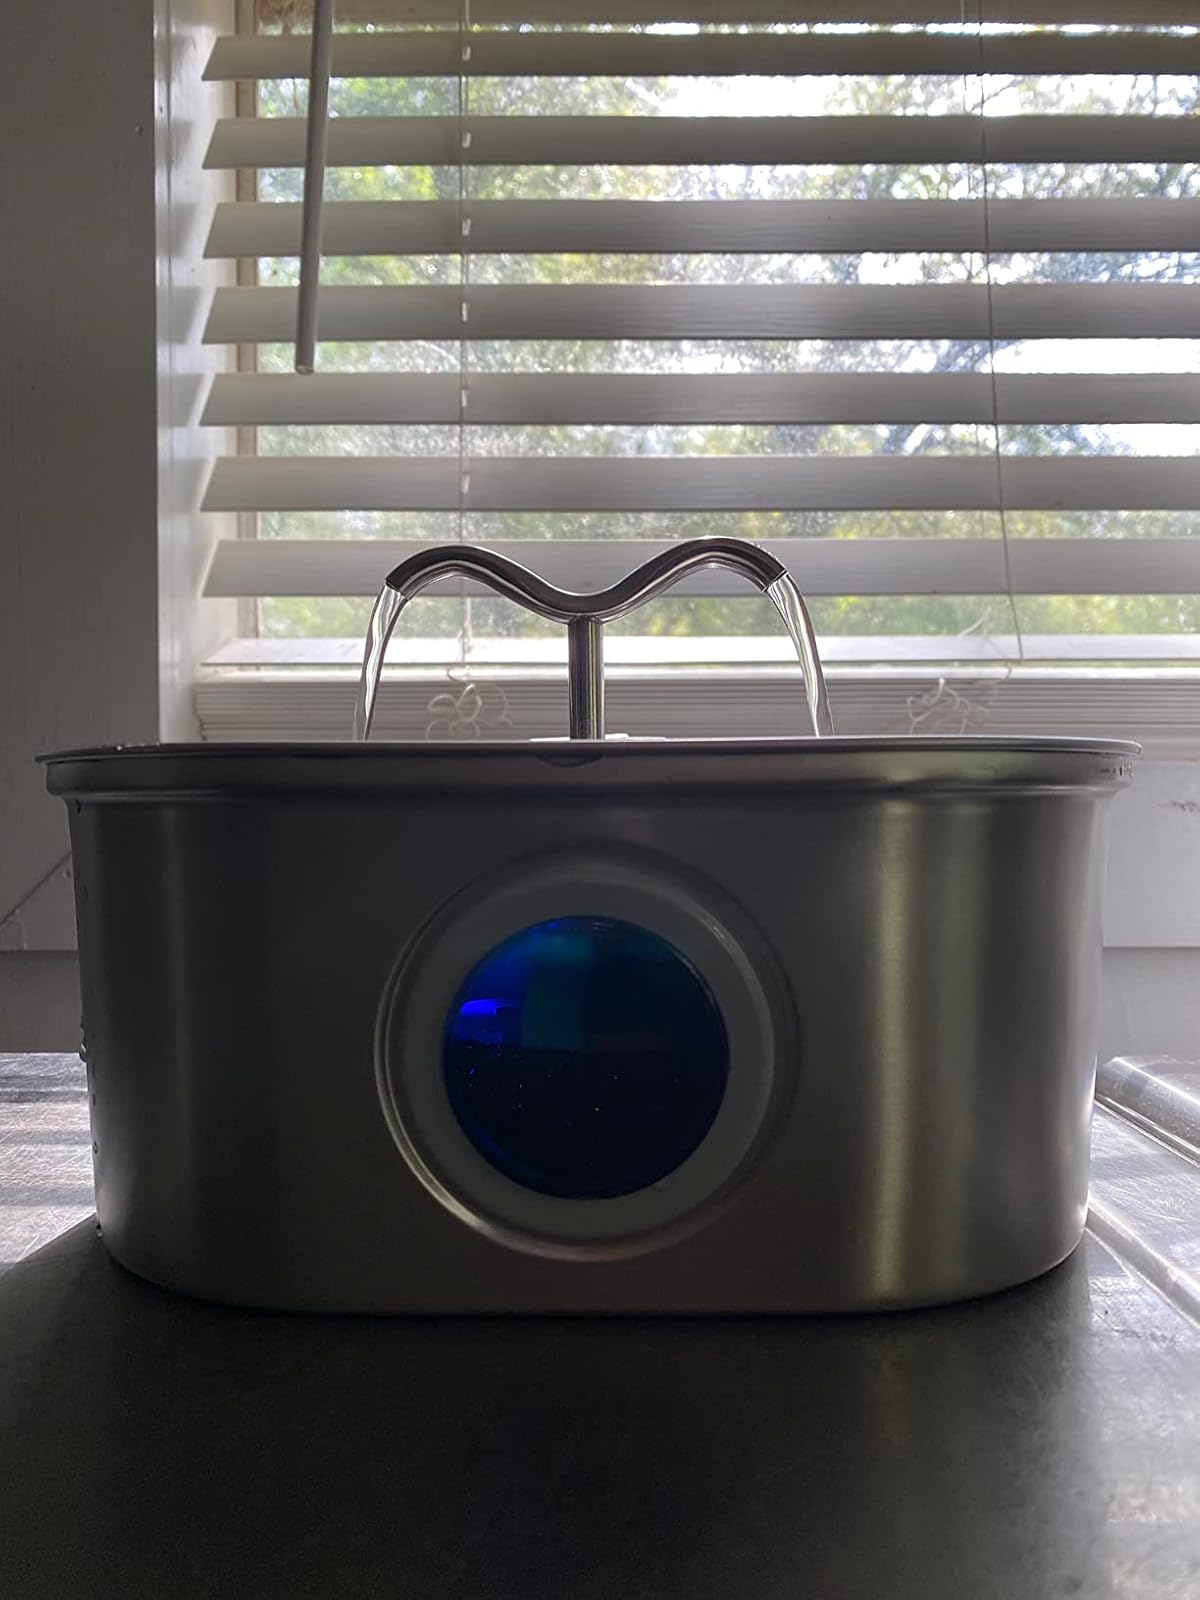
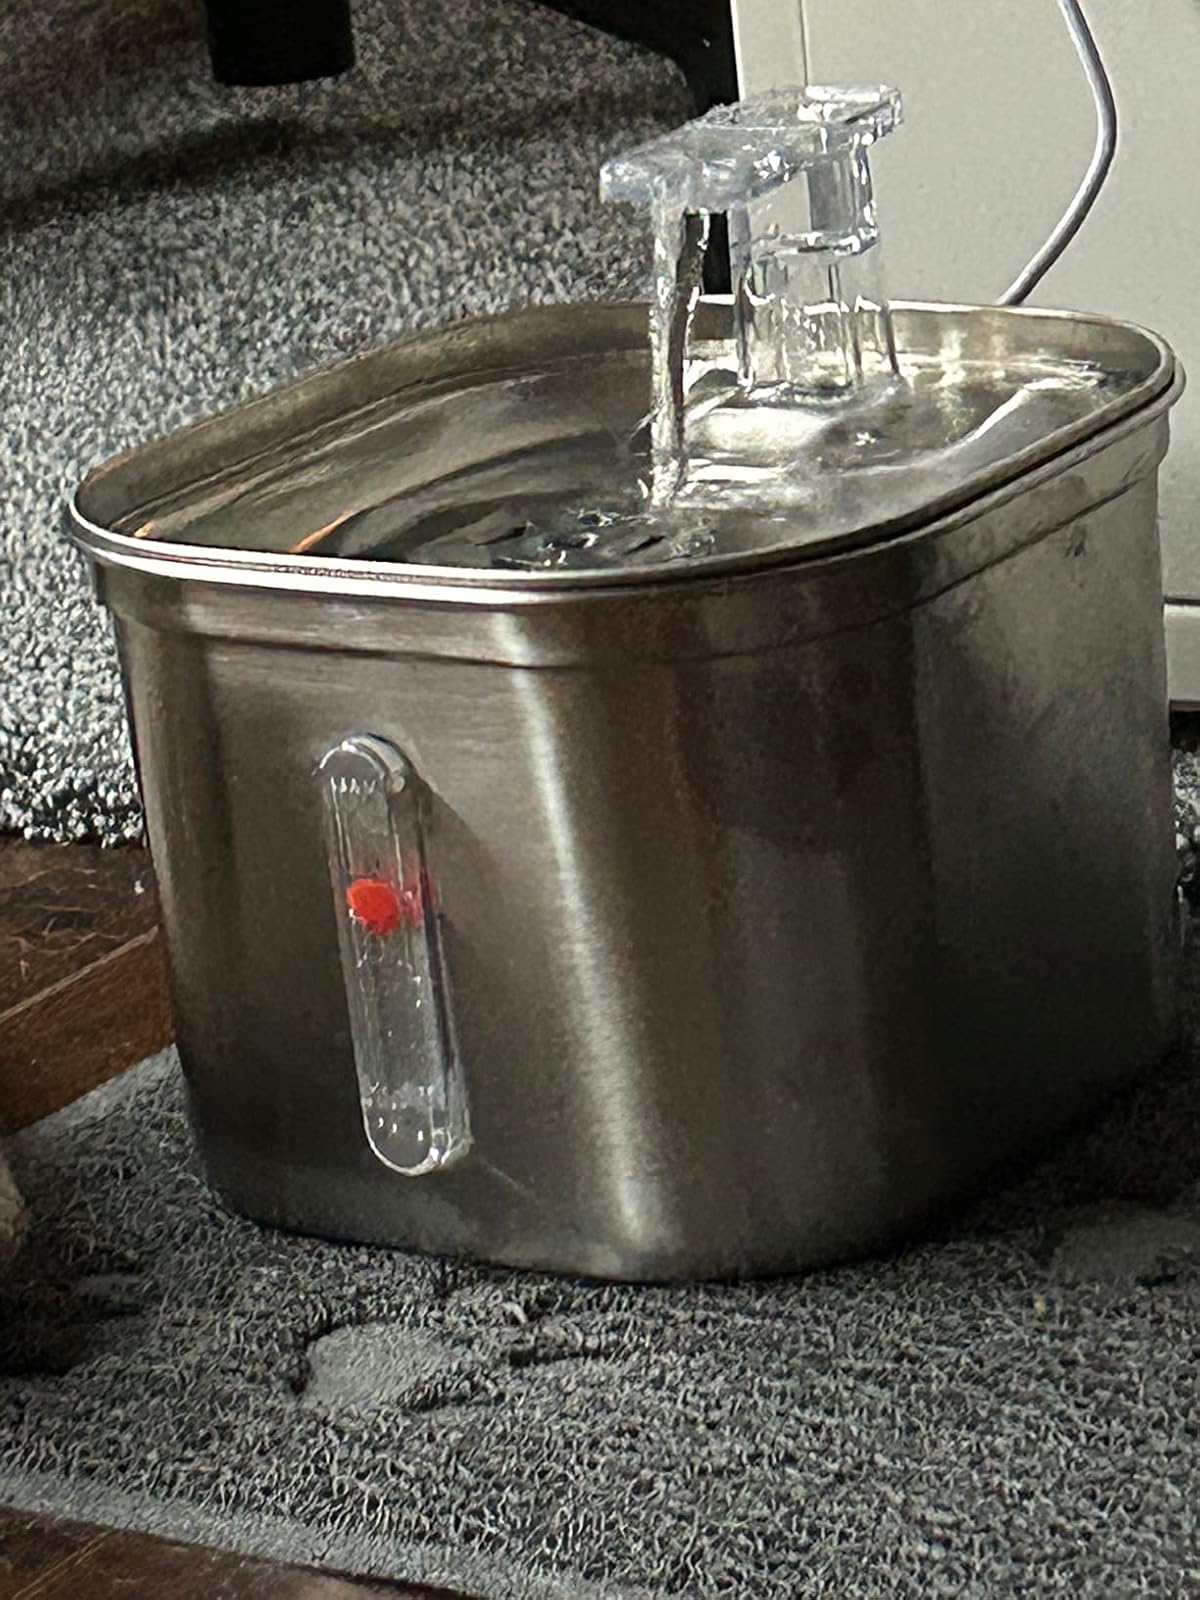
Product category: items_bowl
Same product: no